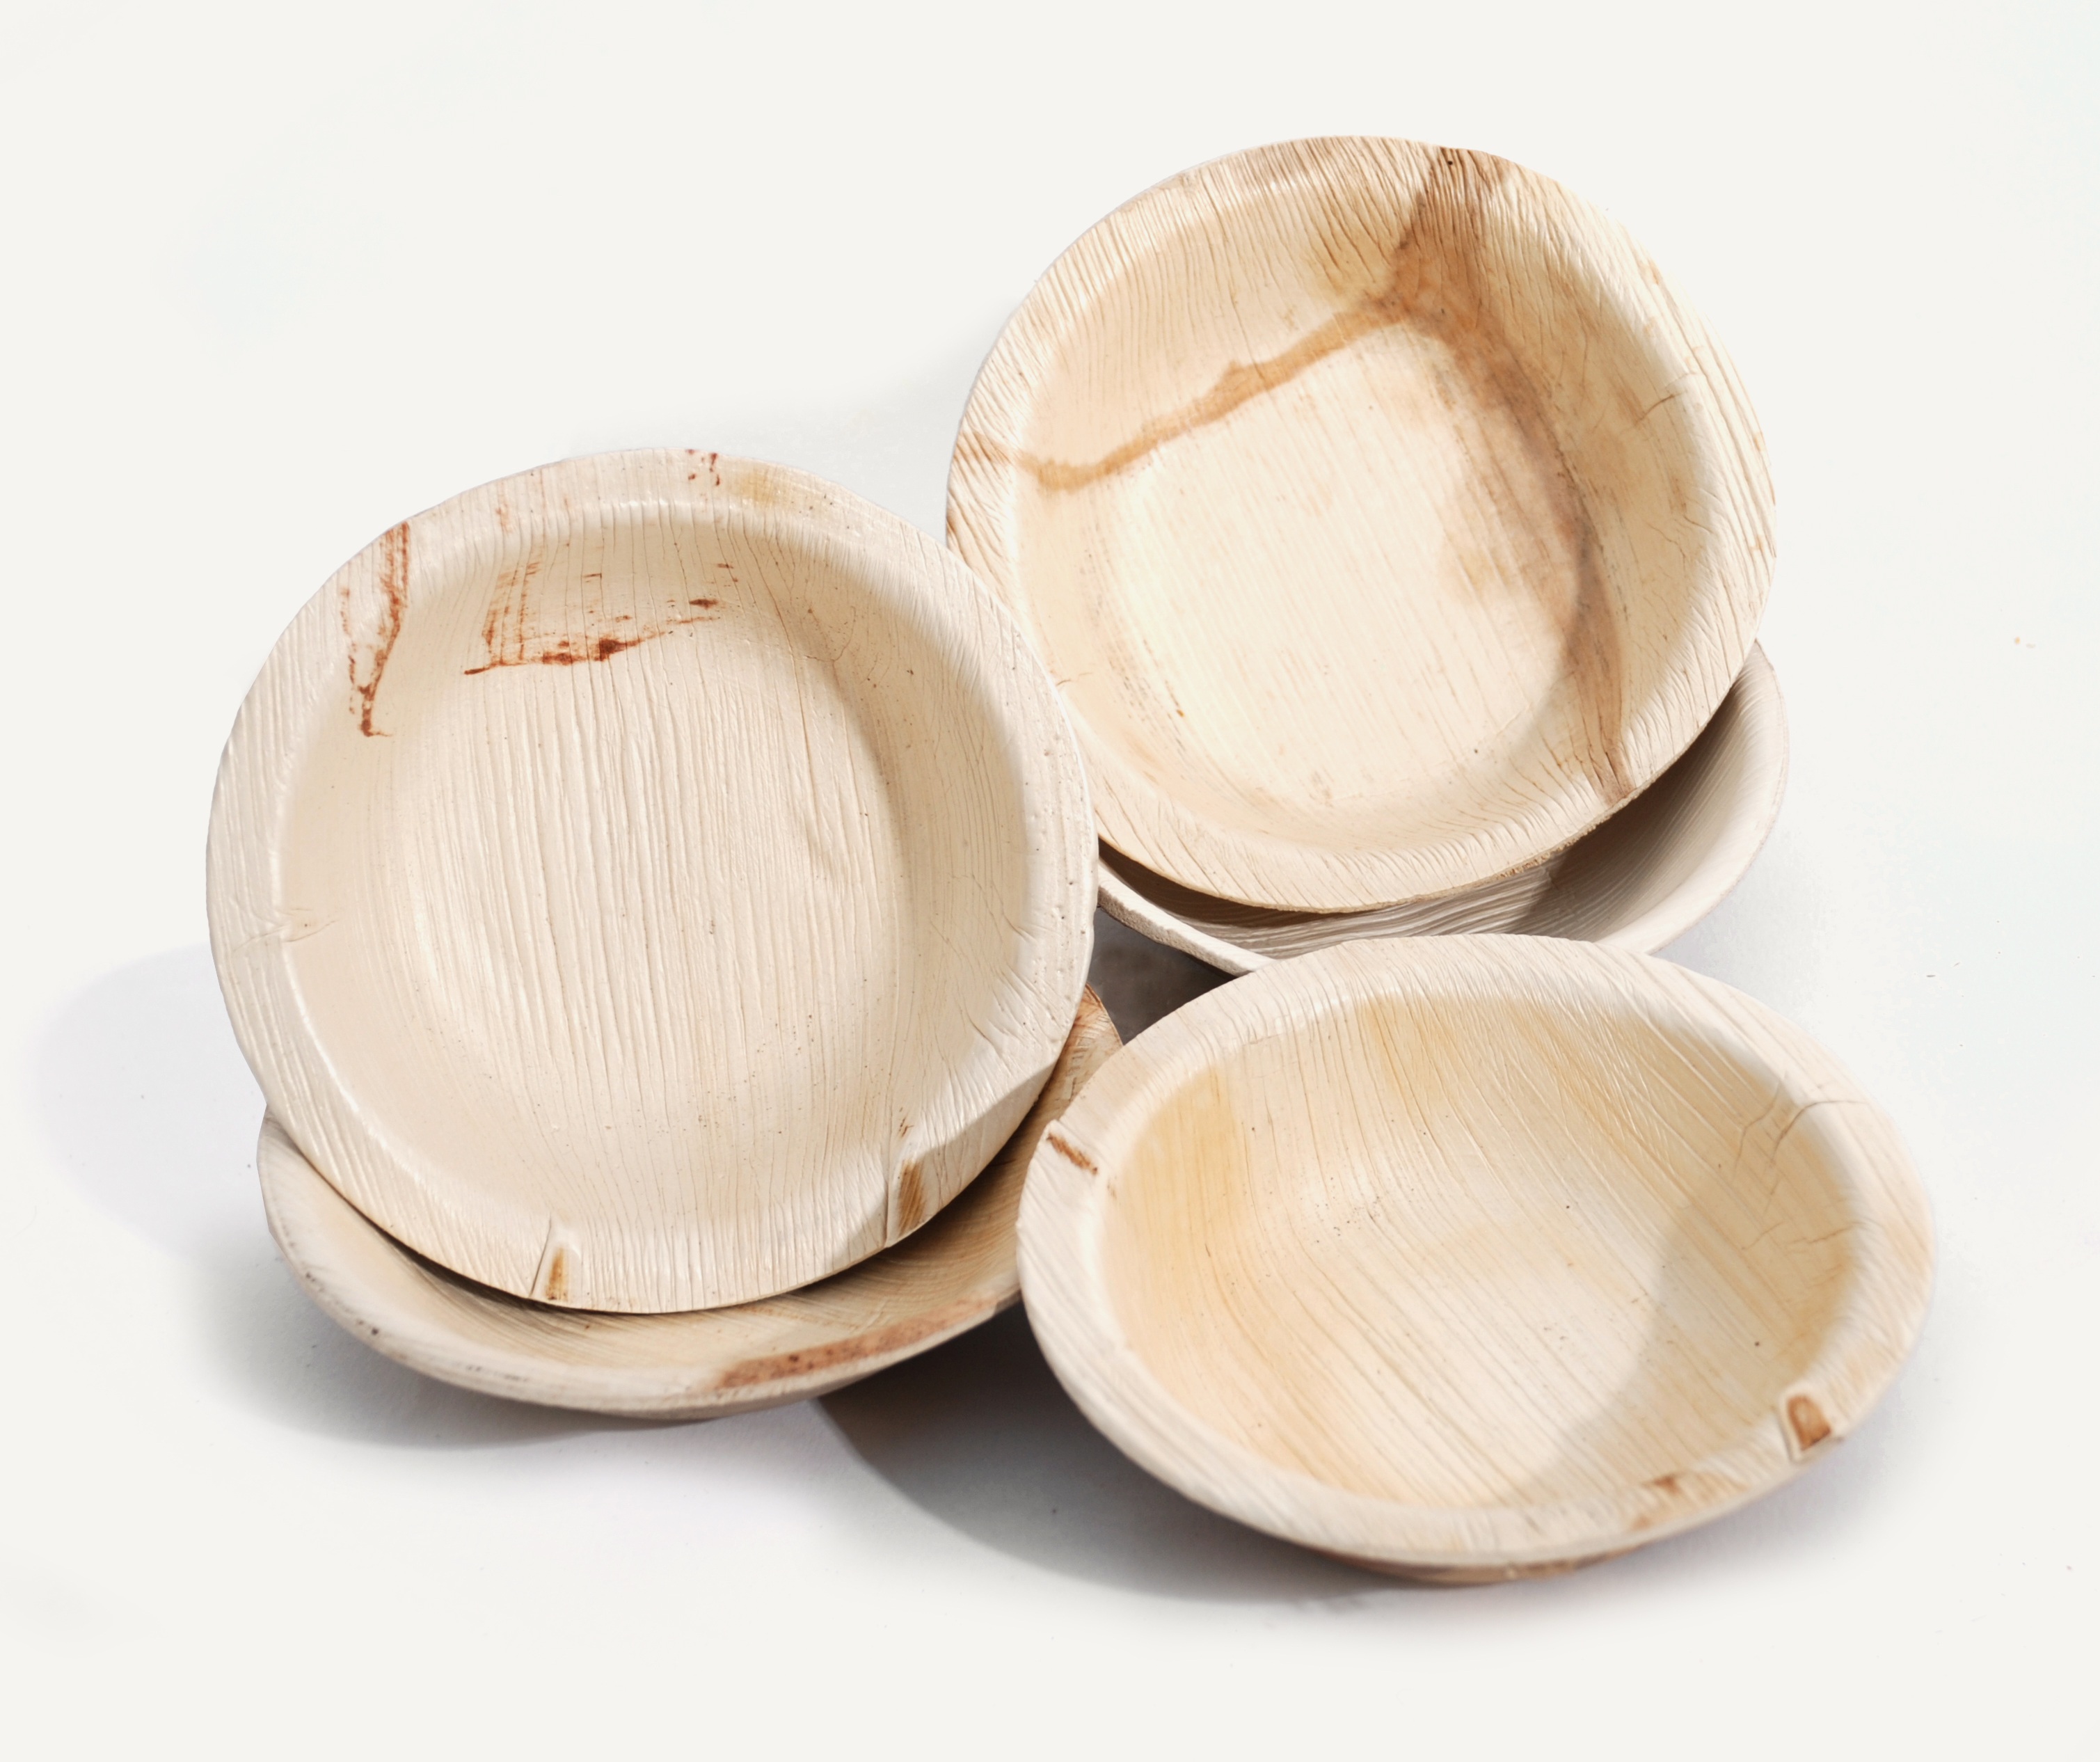
wood, round, cup, bowl, food, tableware, material, product, deep, wooden, palm leaf, dishware